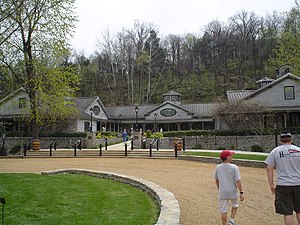
Jack Daniel's
Et Jack Daniel's destilleri i Lynchburg, Tennessee
Jack Daniel's er et amerikansk whiskydestilleri og whiskymærke fra Tennessee, kendt for sine rektangulære flasker og sorte labels. Jack Daniel's betegnes som en bourbonwhiskey.